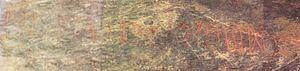
Le vieux Futhark est la plus ancienne forme d’alphabet runique, utilisée par les peuples germaniques pour écrire le germanique nord-occidental ainsi que des dialectes germaniques de l’époque des Grandes Invasions, du IIᵉ siècle au VIIIᵉ siècle, à la surface d’artefacts ou de pierres runiques. En Scandinavie, l’écriture fut simplifiée dès la fin du VIIIᵉ siècle pour aboutir au Futhark récent, tandis que les Anglo-Saxons et les Frisons le complétèrent pour créer le Futhorc, principalement en raison de la transformation du /a/ proto-germanique en divers sons, dont le /o/ et le /æ/.